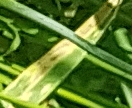
Label: Wheat___Yellow_Rust